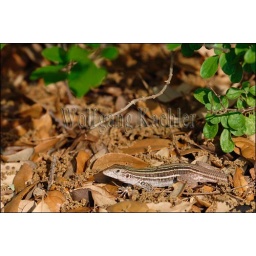
Usa, texas, hill country near hunt, spotted whiptail